Haselhorst (Berlin U-Bahn)

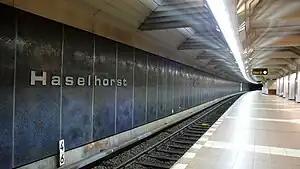

Haselhorst is a station on the Berlin U-Bahn line U7. It was opened on 1 October 1984 with the line's extension from Rohrdamm to Rathaus Spandau. Its name means "hazel eyrie" in English; it was named for the locality where it lies: Haselhorst in the borough of Spandau. It lies between the stations Zitadelle and Paulsternstraße.